Deadman Wonderland

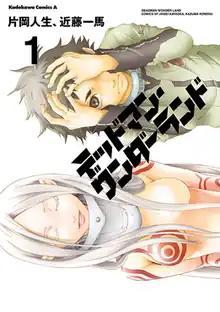
First volume cover, featuring Ganta Igarashi (above) and Shiro (below)

is a Japanese manga series written and illustrated by Jinsei Kataoka and Kazuma Kondou. It was serialized in Kadokawa Shoten's "Monthly Shōnen Ace" from April 2007 to July 2013, with its chapters collected in 13 volumes. Tokyopop acquired the licensing rights to distribute the manga in English and released the first five volumes before the company shut down its North American publishing division in 2011. The series was later licensed by Viz Media, who published the 13 volumes from February 2014 to February 2016.